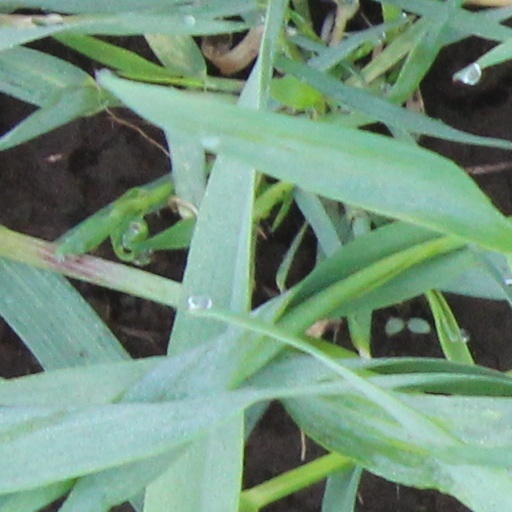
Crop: wheat